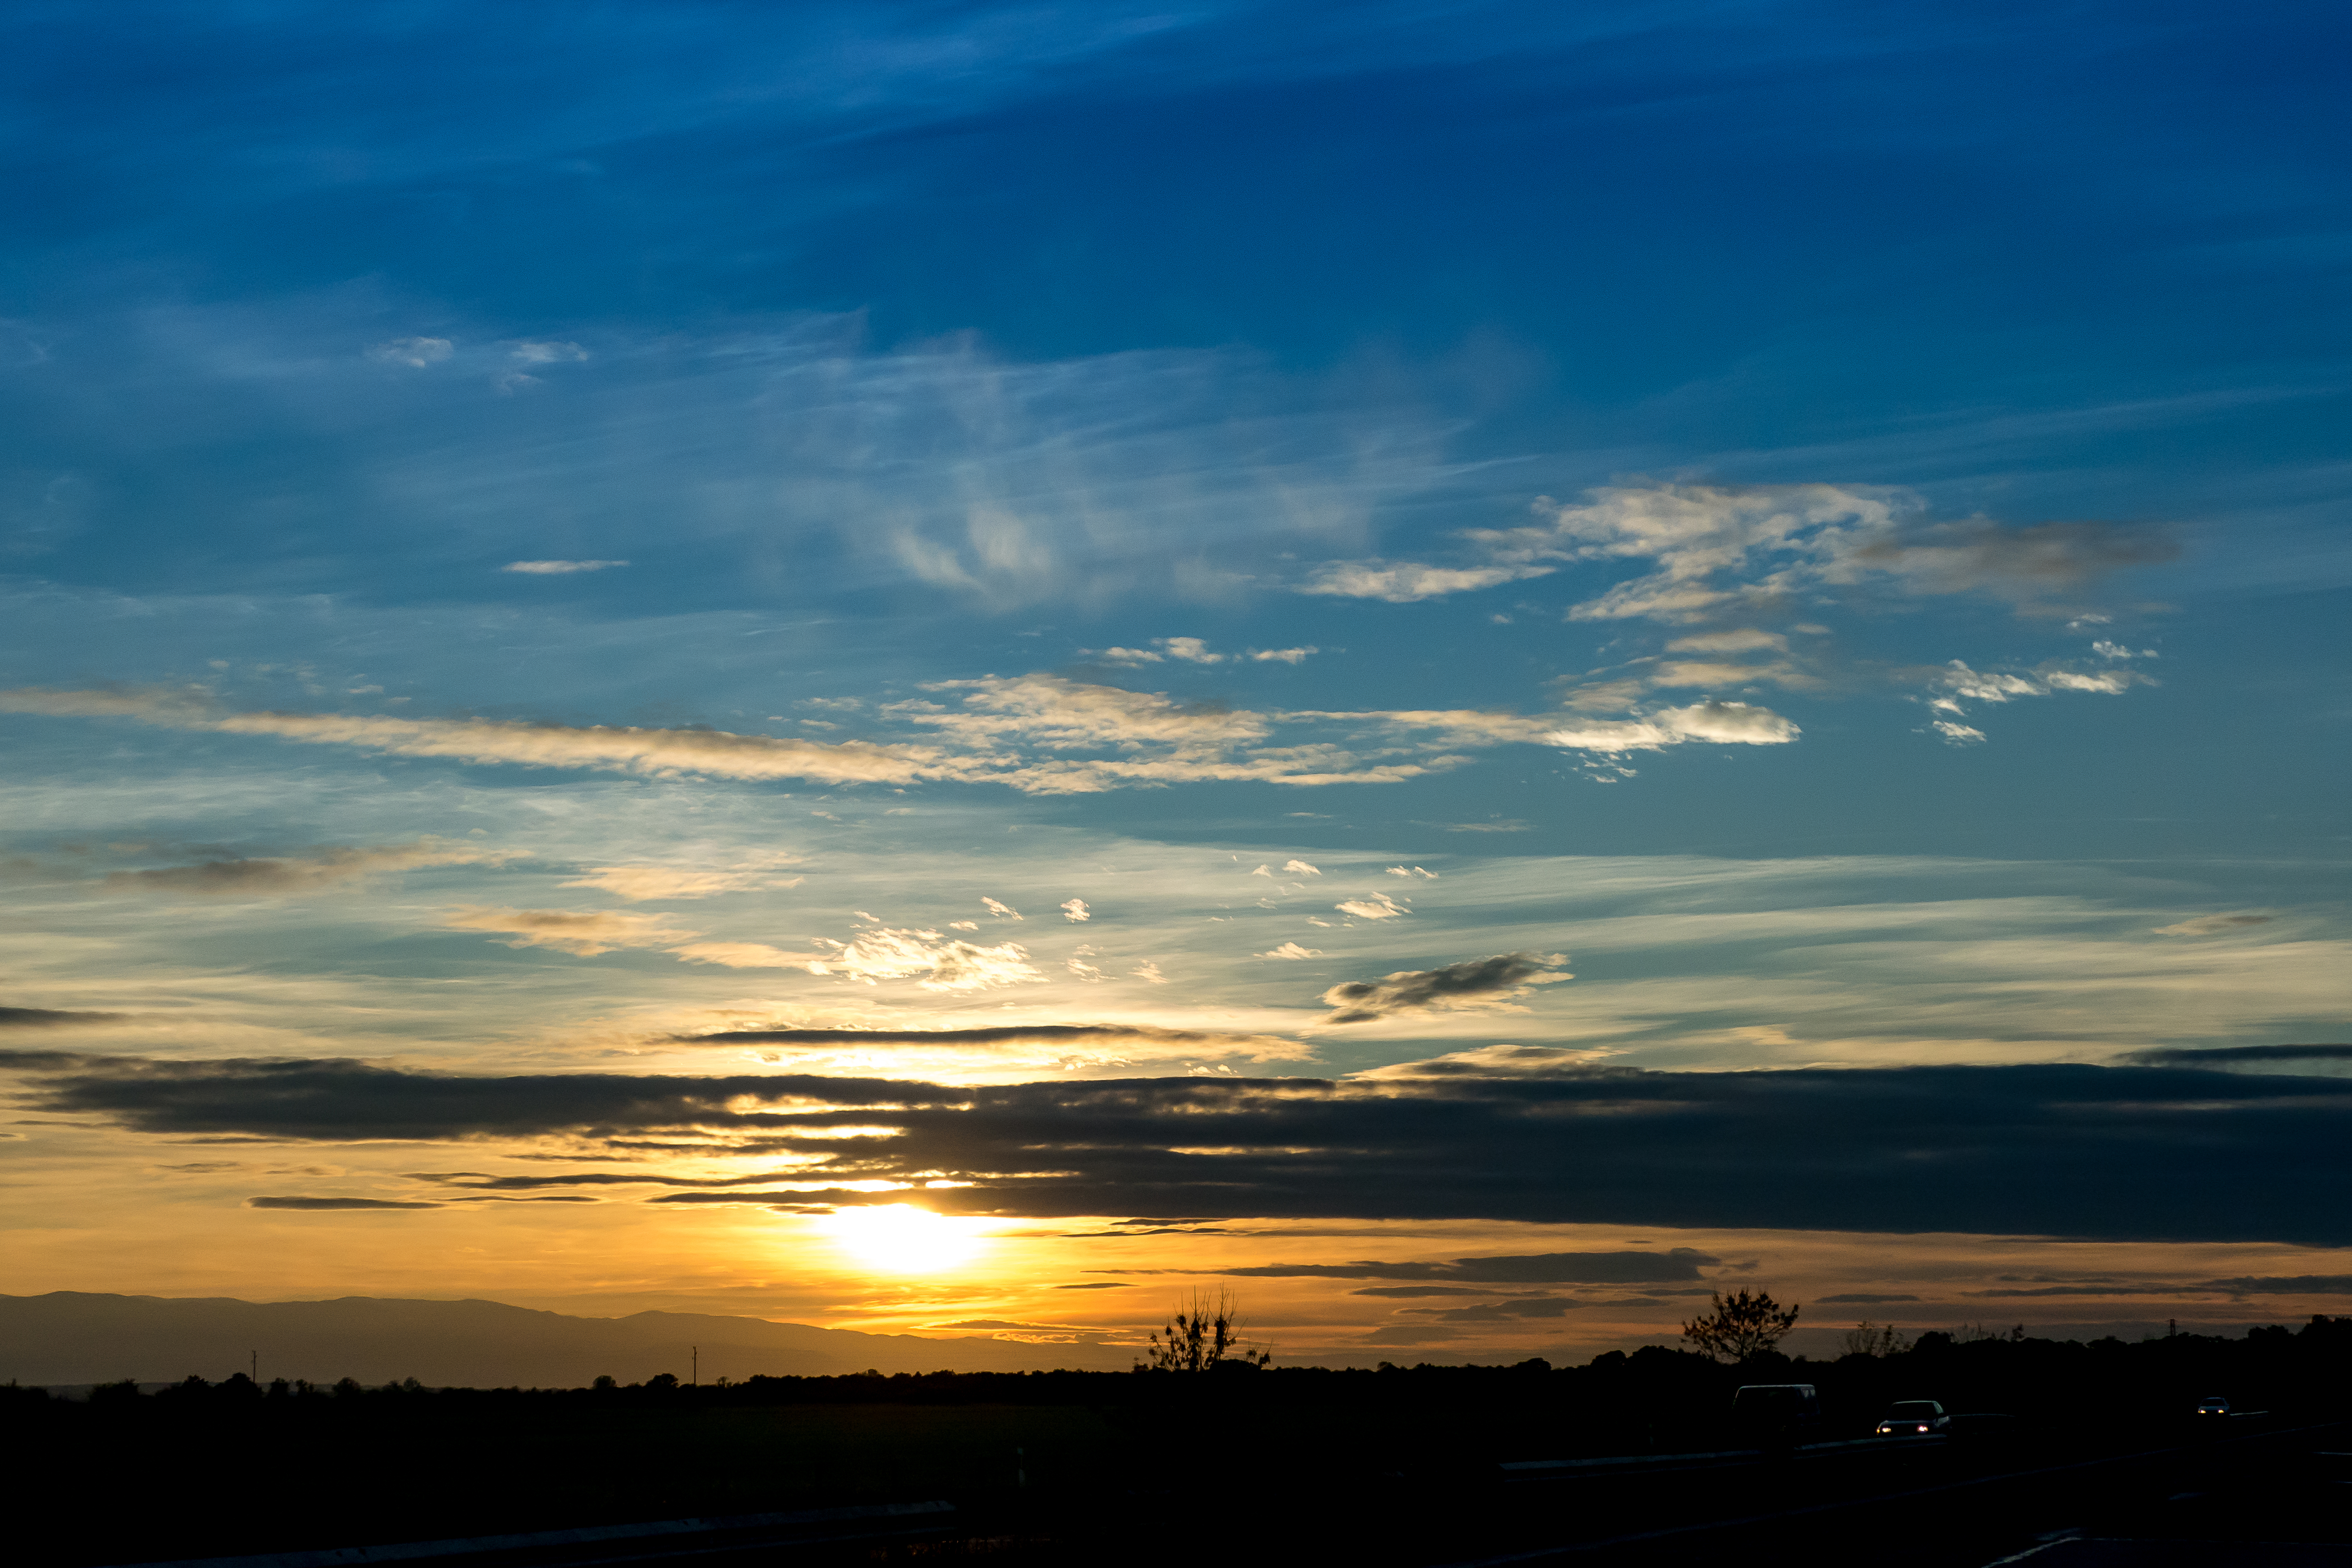
sky, sun, cloud, flare, sunset, horizon, afterglow, blue, evening, daytime, dusk, morning, sunrise, natural landscape, atmosphere, sunlight, cumulus, tree, ecoregion, dawn, rural area, calm, landscape, plain, meteorological phenomenon, ocean, photography, red sky at morning, sea, road, mountain, night, city